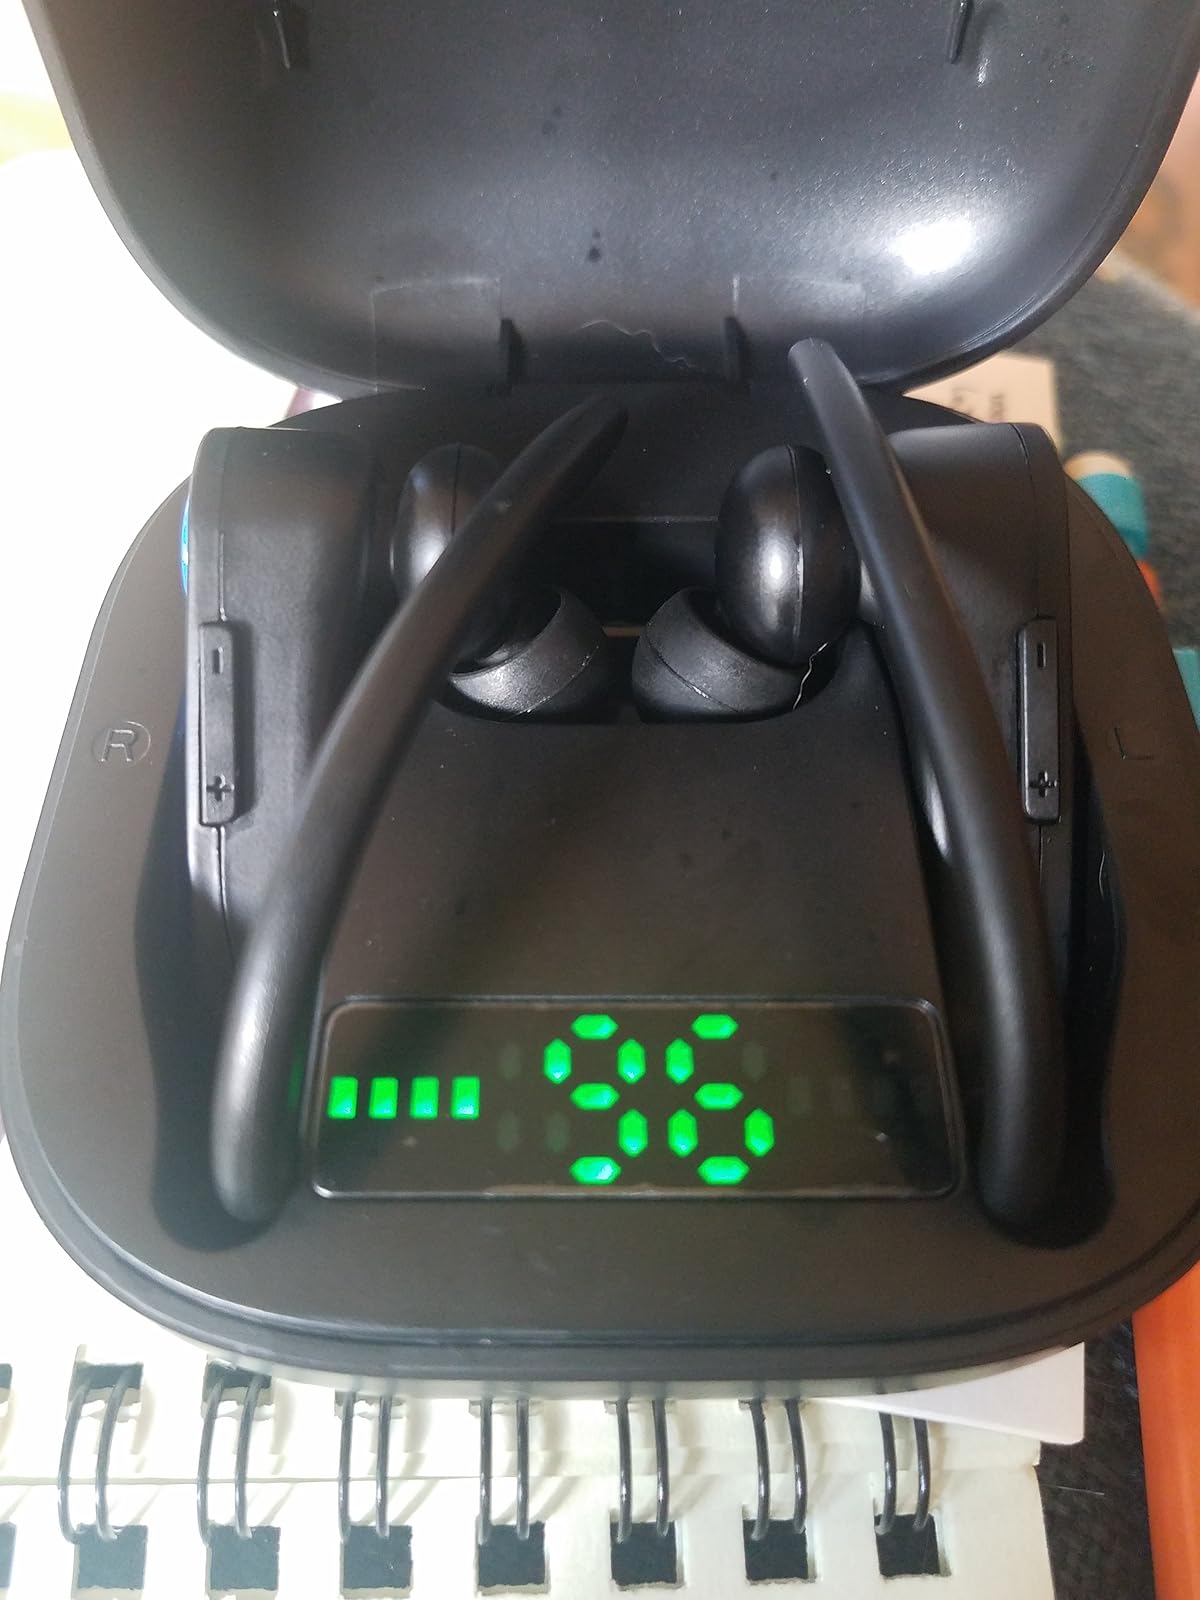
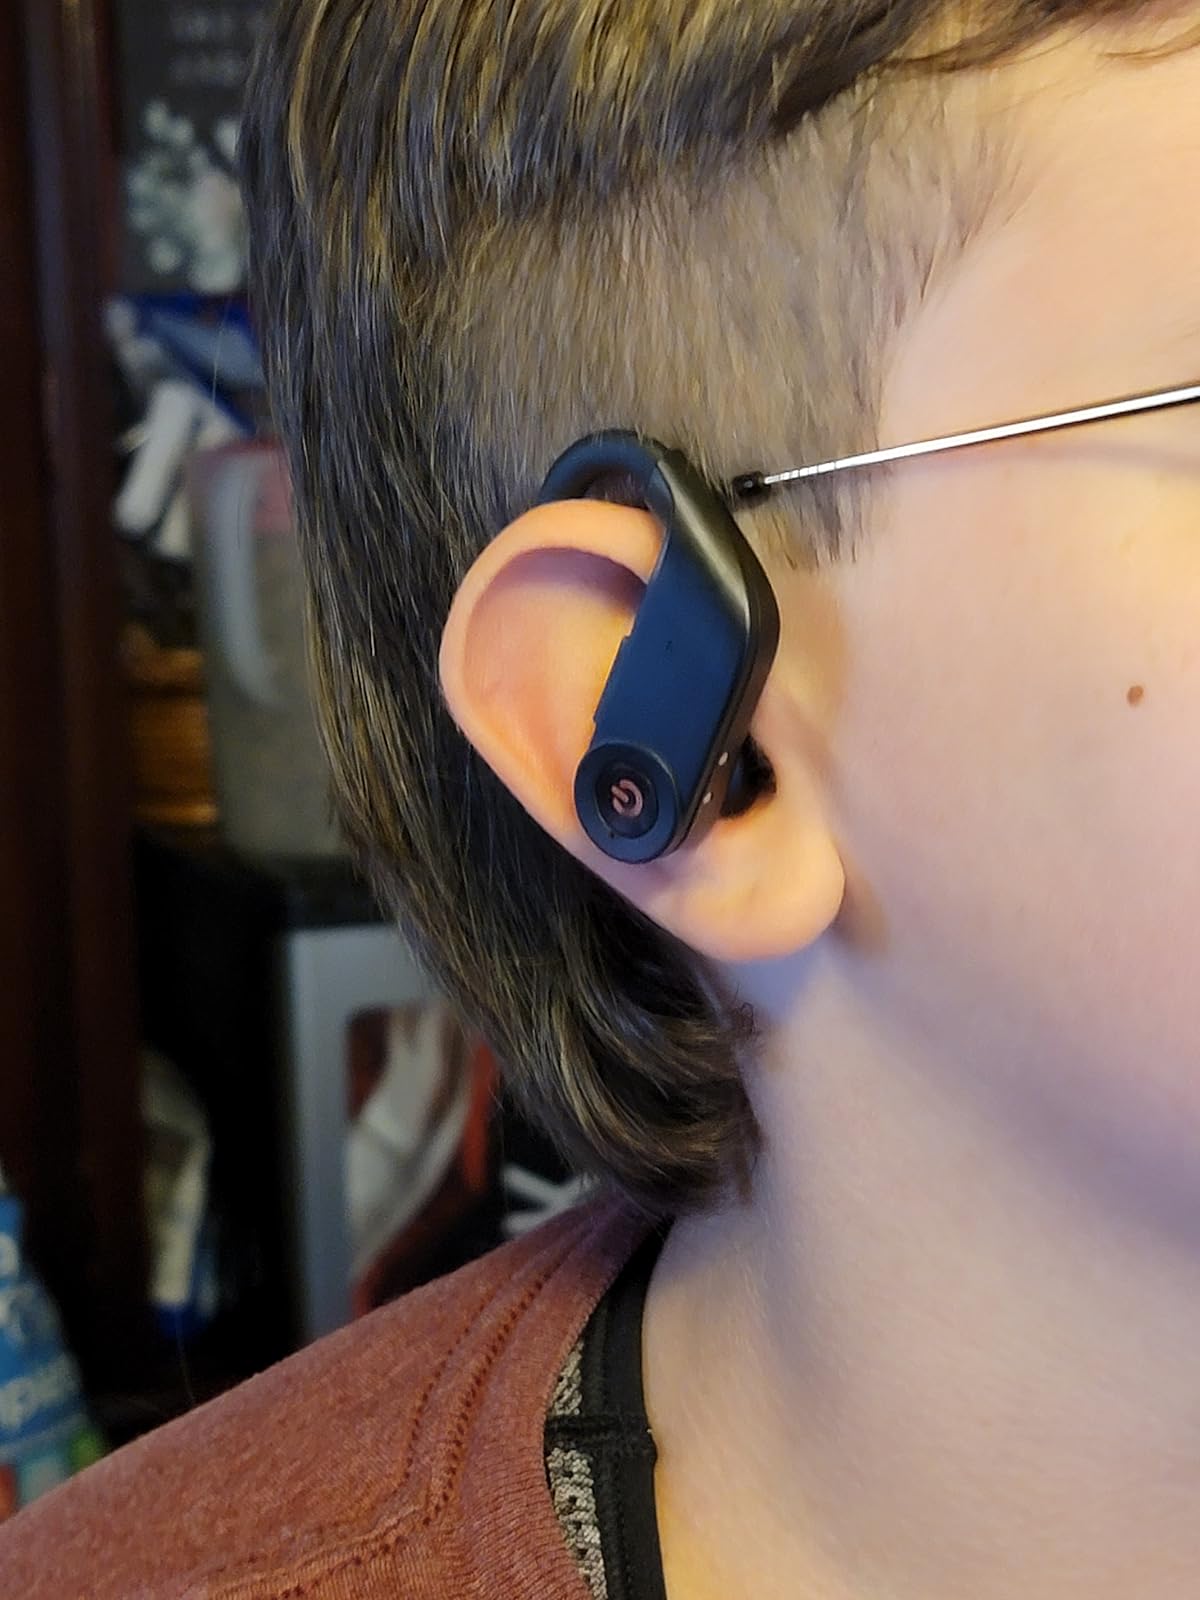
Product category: earbuds
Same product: no